West Sussex Railway

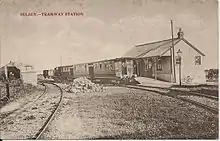
Selsey Tramway Station

The passing of the Light Railways Act 1896 prompted local businessmen to consider whether a light railway connection to Selsey could be made. The town lies on the coast about south of the City of Chichester. As they prepared their scheme, they found that it would be possible to get authorisation much more simply under the Railway Construction Facilities Act 1864. By structuring the line as a tramway, the numerous public road level crossings would not require the special safety arrangements required for railway operation, and accordingly they formed the "Hundred of Manhood and Selsey Tramway". The company was incorporated on 29 April 1896.